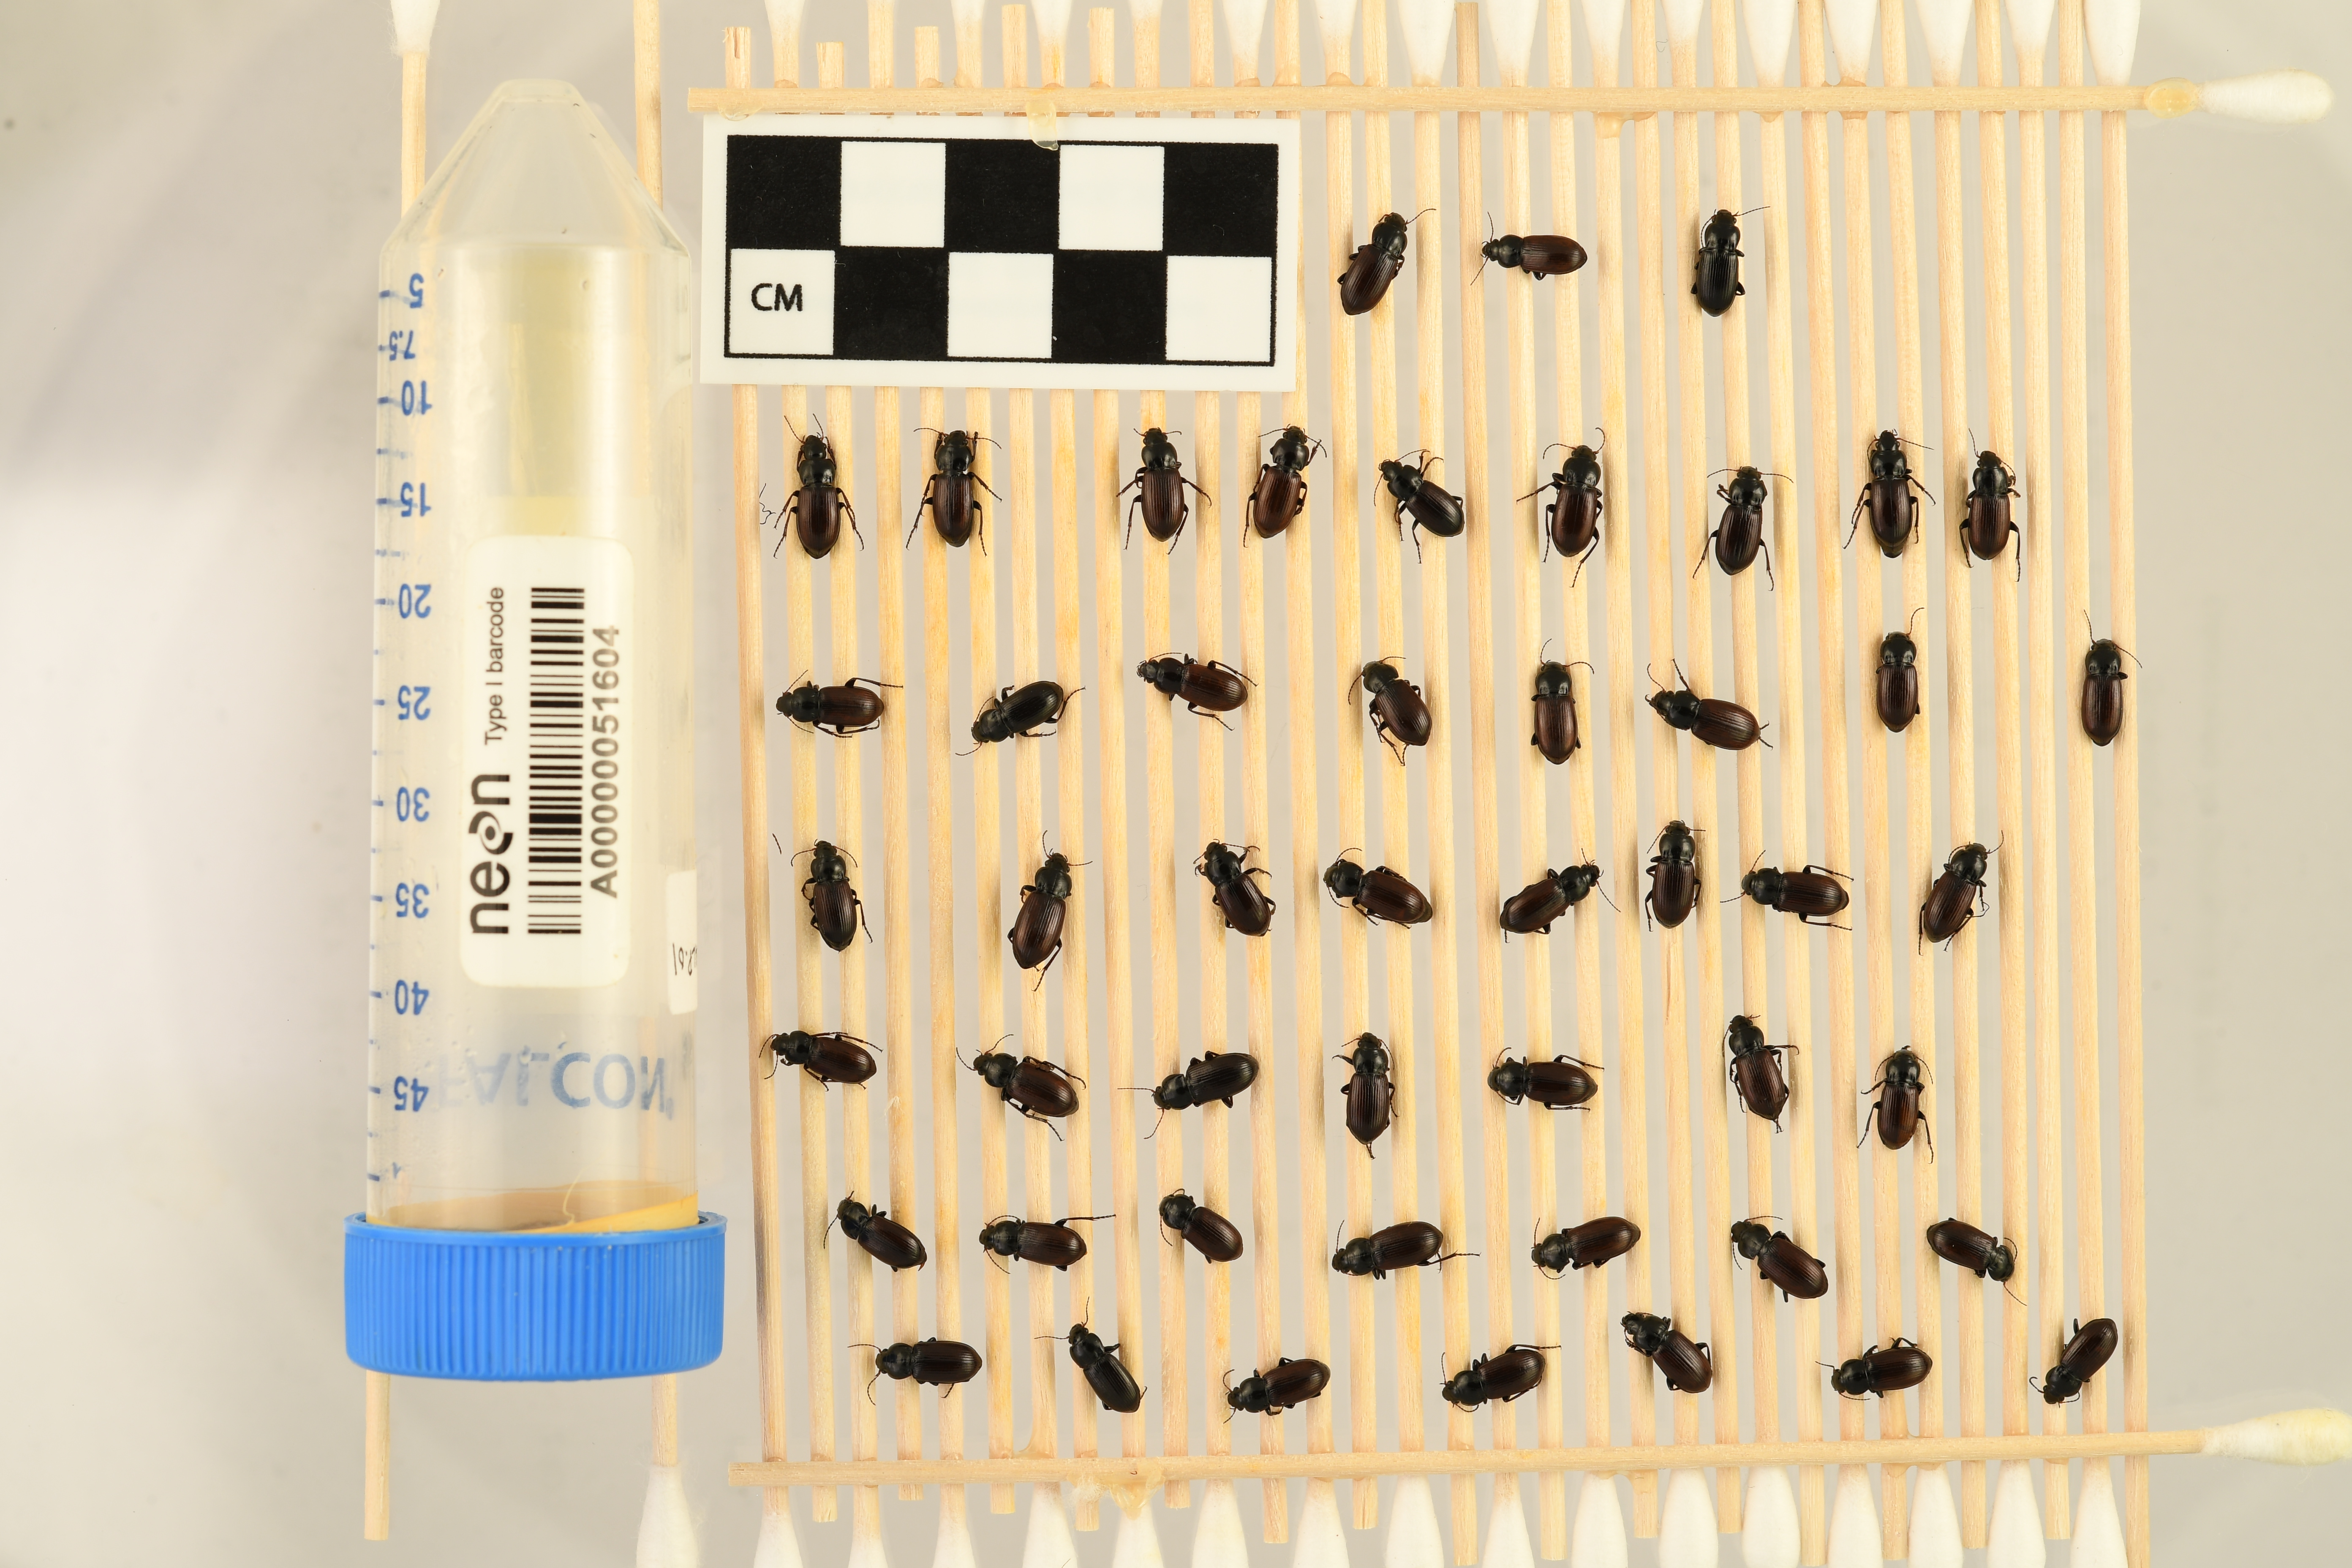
Amara alpina — Niwot Ridge NEON, plot NIWO_006. Beetle 48, ElytraLength: 0.5522 cm (lying flat: Yes)

Amara alpina — Niwot Ridge NEON, plot NIWO_006. Beetle 48, ElytraWidth: 0.3198 cm (lying flat: Yes)

Amara alpina — Niwot Ridge NEON, plot NIWO_006. Beetle 49, ElytraLength: 0.5873 cm (lying flat: Yes)

Amara alpina — Niwot Ridge NEON, plot NIWO_006. Beetle 49, ElytraWidth: 0.2957 cm (lying flat: Yes)